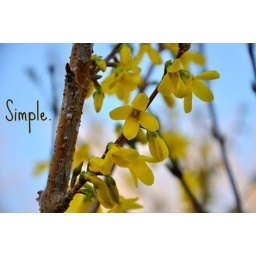
my mothers garden in spring time...yellow flower against blue sky cought my eye